Windsor Station (Montreal)

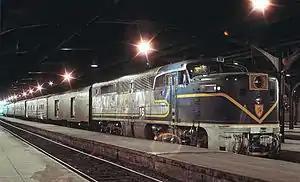
The Delaware and Hudson's "Montreal Limited" at Windsor Station on August 27, 1970

In July 1970, CPR announced its plans to demolish Windsor Station and build a 60-storey office building on the site. The building, which was going to cost million, was to be designed by the same architects as New York City's World Trade Center. After several delays the project was abandoned.